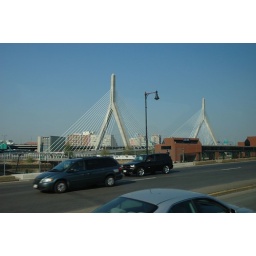
The bridge cross over the Charles River